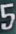
Number: 5